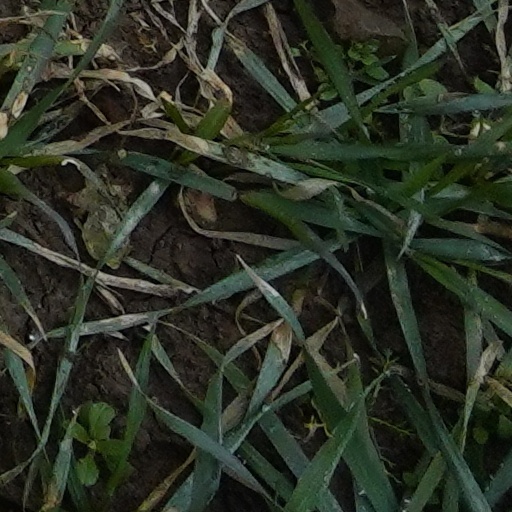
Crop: wheat